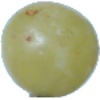
Label: Grape White 1